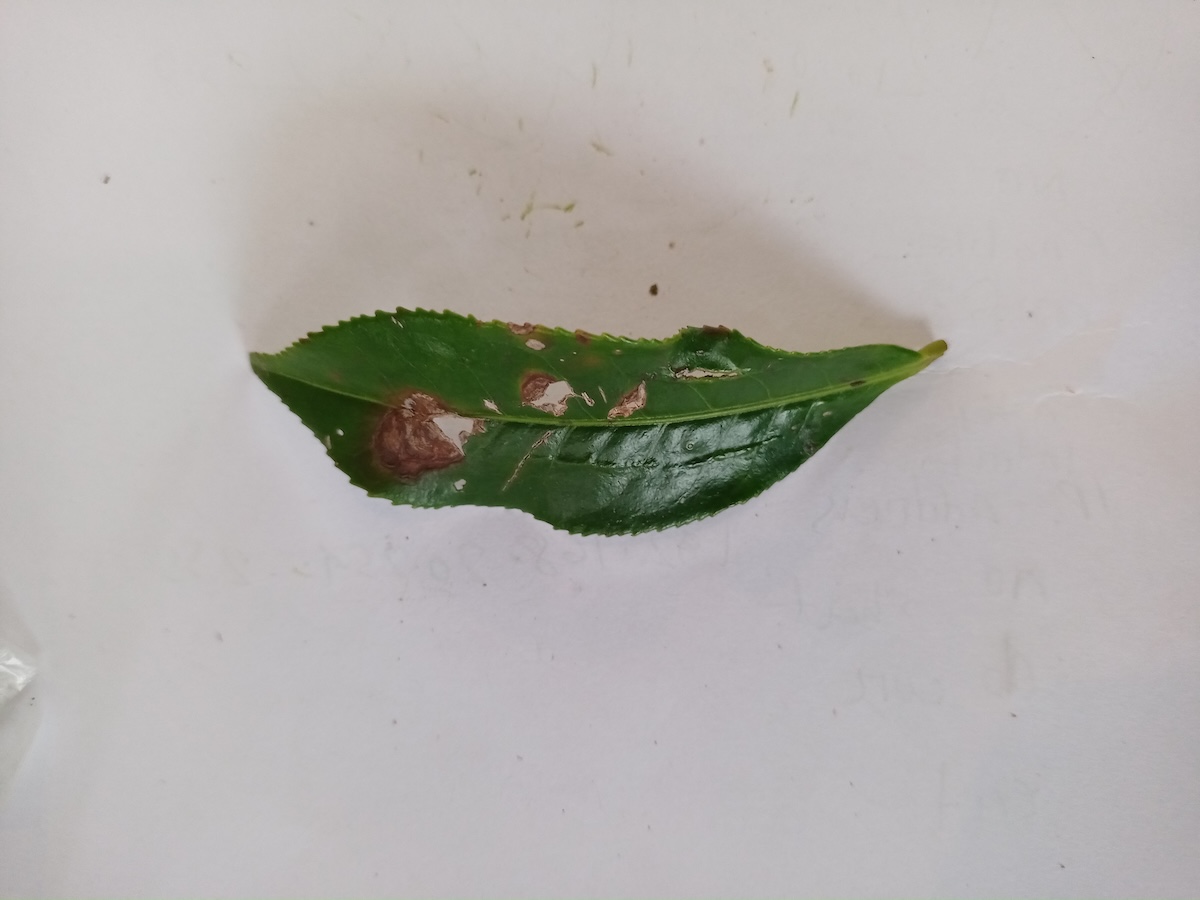
Label: Gray Blight